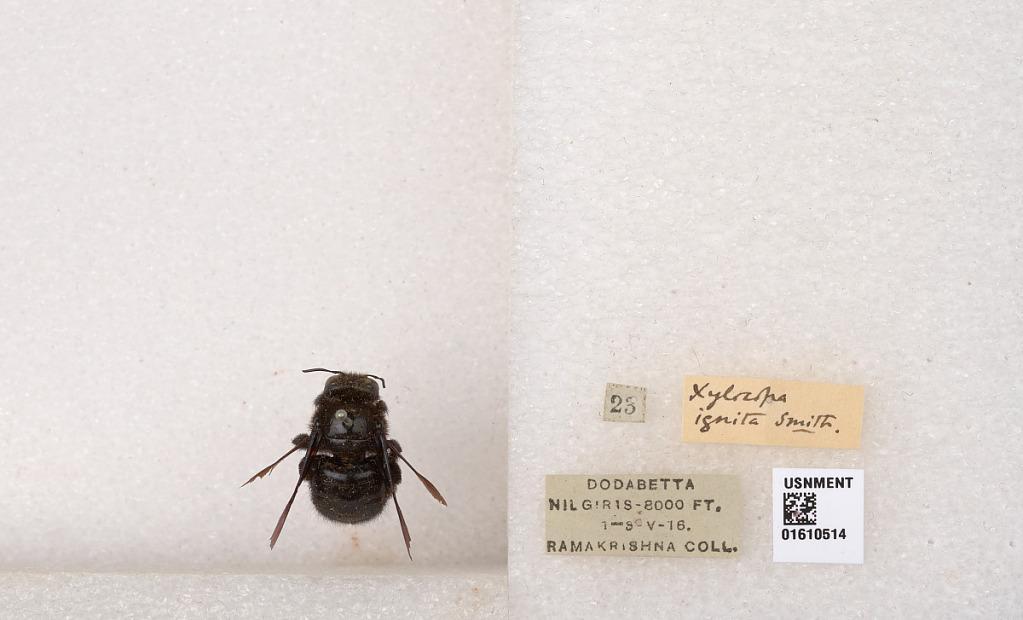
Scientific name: Xylocopa (Nodula) amethystina (Fabricius)
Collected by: Ramakrishna
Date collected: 1916-5-1
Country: India
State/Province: Tamil Nadu
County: Nilgiris
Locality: Dodabetta
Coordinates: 11.4018, 76.7364